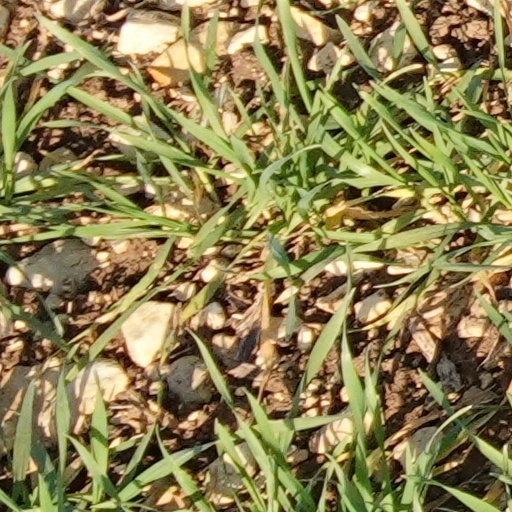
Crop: wheat